Elizabeth II

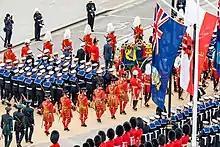
Elizabeth's coffin on the State Gun Carriage of the Royal Navy, during the procession to Wellington Arch

On 5 April, in a televised broadcast watched by an estimated 24 million viewers in the United Kingdom, Elizabeth asked people to "take comfort that while we may have more still to endure, better days will return: we will be with our friends again; we will be with our families again; we will meet again." On 8 May, the 75th anniversary of VE Day, in a television broadcast at 9 pm—the exact time at which her father had broadcast to the nation on the same day in 1945—she asked people to "never give up, never despair". In 2021, she received her first and second COVID-19 vaccinations in January and April respectively.